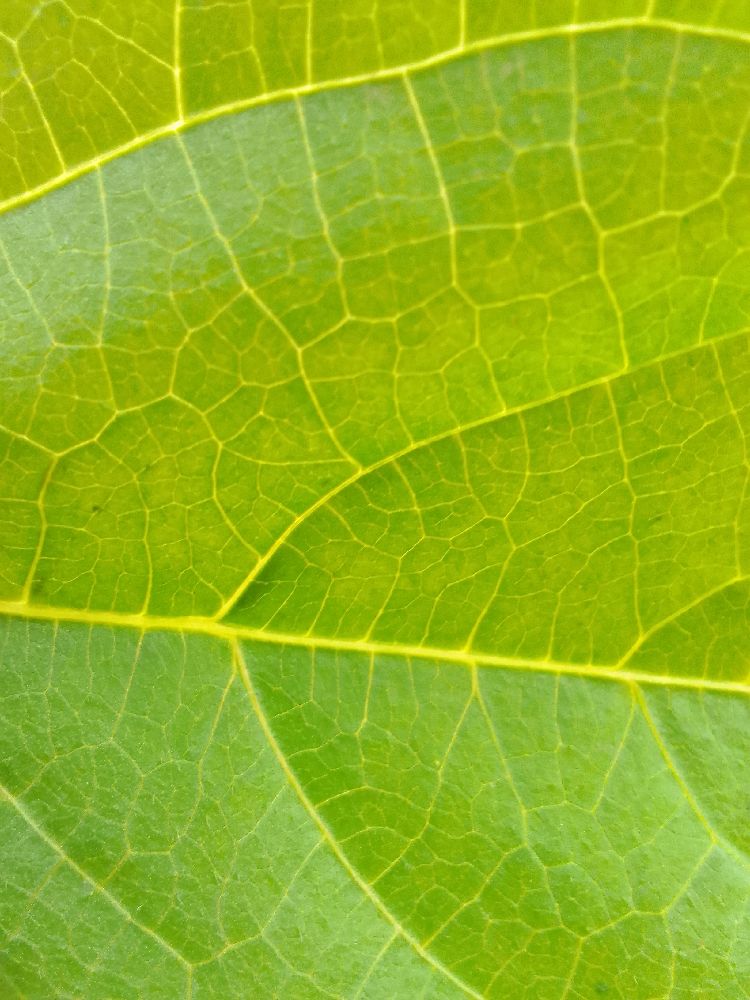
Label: healthy